Sofia Nerbrand

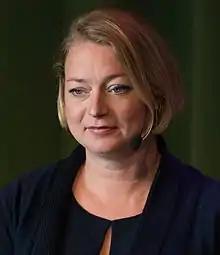
Sofia Nerbrand in 2015

Christina Sofia Nerbrand (born September 16, 1973, in Stockholm) is a Swedish journalist. She is CEO and editor in chief for "Neo", a classical liberal magazine that she founded in 2006. Sofia Nerbrand also has a column at the op-ed page in Svenska Dagbladet. Sofia Nerbrand was married to Johan Norberg, with whom she has two children. She lives in Malmo, Sweden.